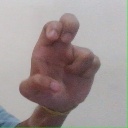
अक्षर: अ